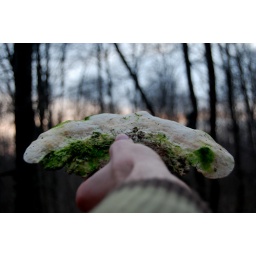
an interesting tree mushroom found while roaming around the forest in my neighbourhood